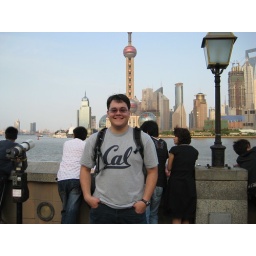
I'm standing on the Bund in front of the Pearl TV Tower